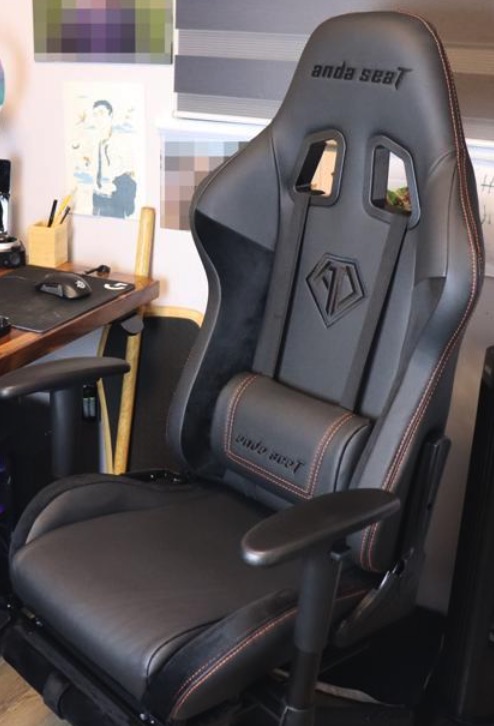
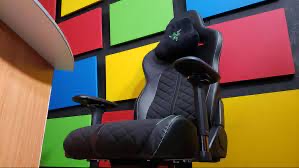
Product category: items_chair
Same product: no